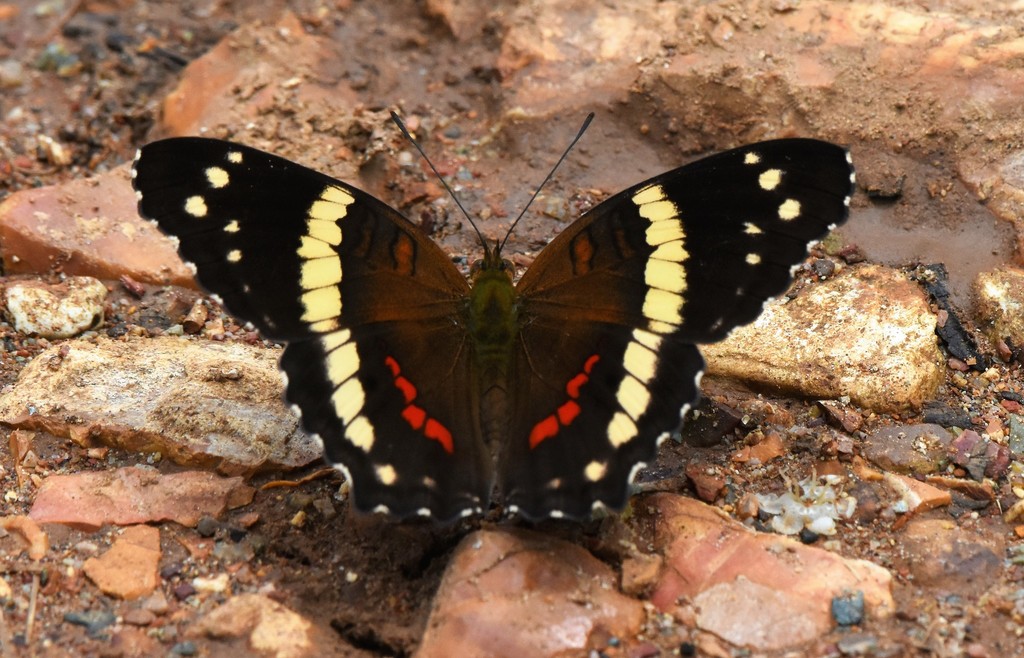
Scientific name: Anartia fatima
Common name: Banded peacock
Family: Nymphalidae
Order: Lepidoptera
Pollinator type: Primary pollinator
Habitat: Open areas and gardens
Geographic range: South America
Conservation status: Least Concern